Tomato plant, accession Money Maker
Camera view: horizontal (90 deg, fisheye); turntable rotation: 90 degrees
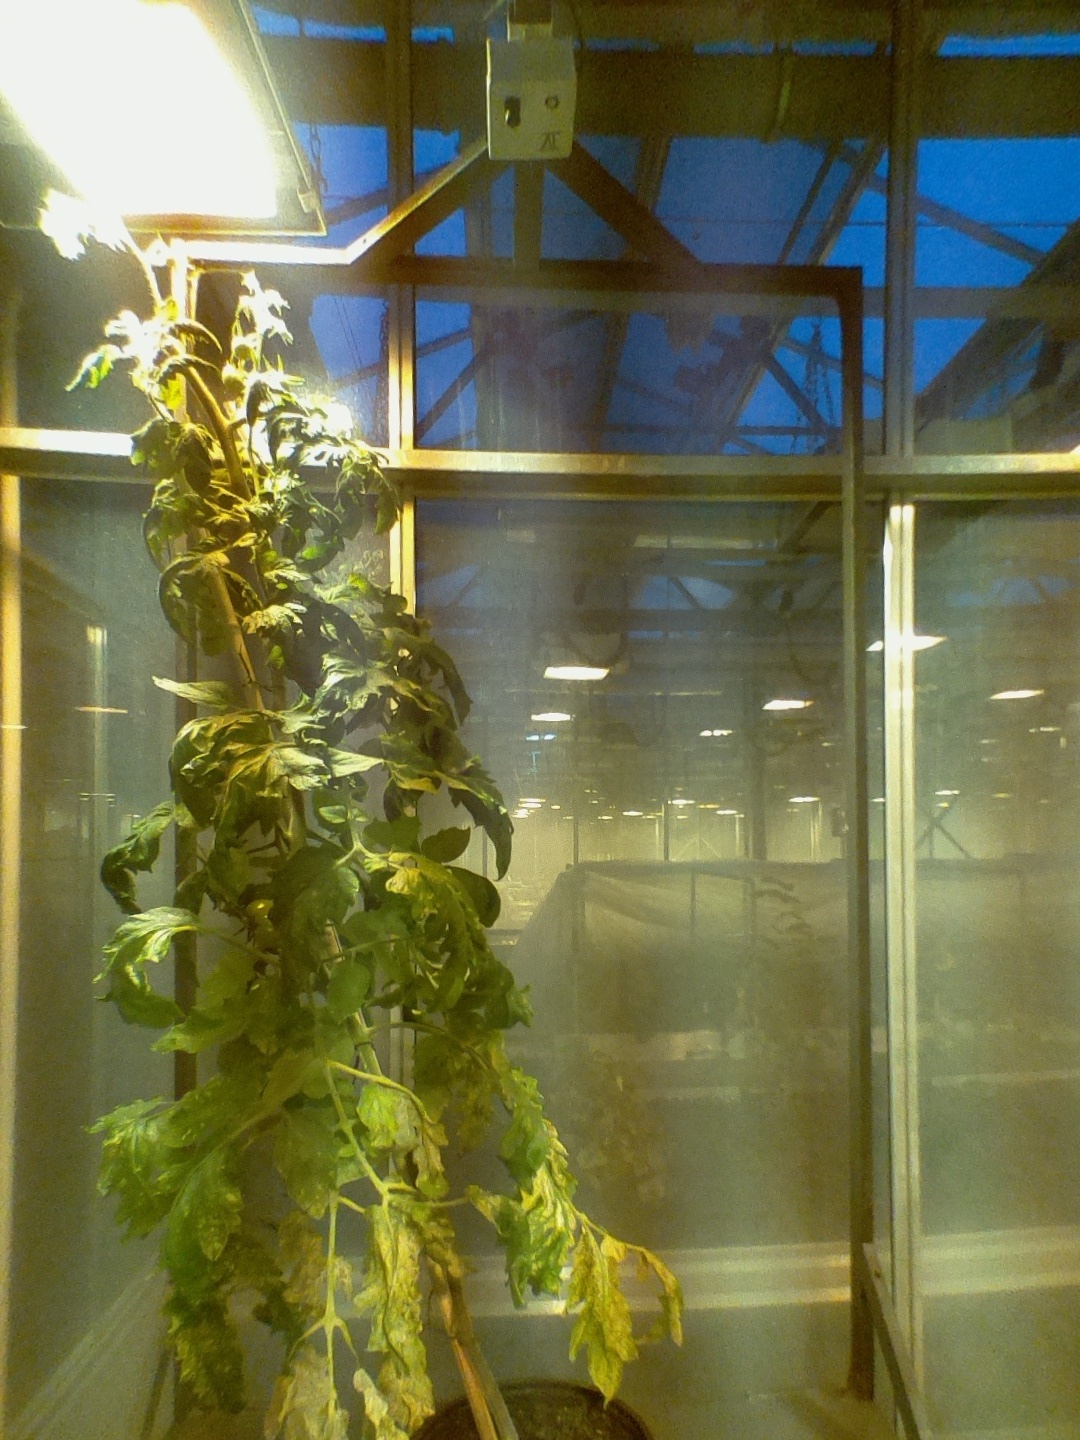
BBCH growth stage 74: 40%-50% of final fruit size